Cleft of the Rock Light

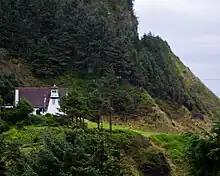

Cleft of the Rock Light is a privately owned lighthouse located on the Pacific coast of the U.S. state of Oregon, south of Yachats on Cape Perpetua.